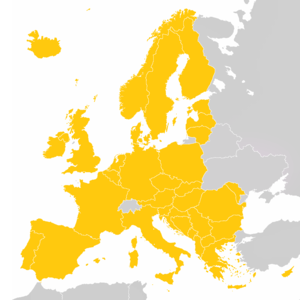
Le ciel unique européen est une initiative de l’Union européenne qui cherche à rénover la fragmentation du système de gestion du trafic aérien européen à l’aide de mesures réalisées dans quatre plans différenciés avec le but de satisfaire les besoins futurs du espace aérien européen en matière de capacité, sécurité, efficacité et d’impact sur l’environnement.